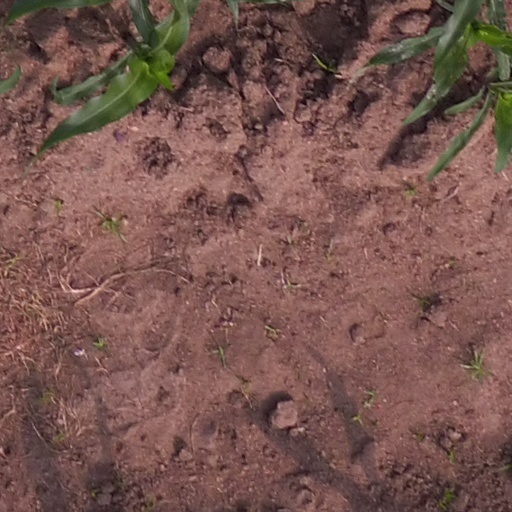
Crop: maize; corn